The Daily Telegraph (Sydney)

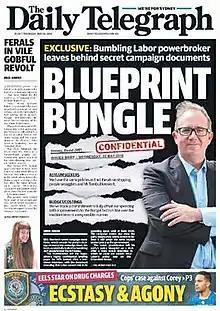
Cover of "The Daily Telegraph" (26 May 2016), occupied by a story on David Feeney, during the 2016 federal election campaign.

The Daily Telegraph, nicknamed The Tele, is an Australian tabloid newspaper published by Nationwide News Pty Limited (NWN), a subsidiary of News Corp Australia, itself a subsidiary of News Corp. It is published Monday through Saturday and is available throughout Sydney, across most of regional and remote New South Wales, the Australian Capital Territory and South East Queensland.